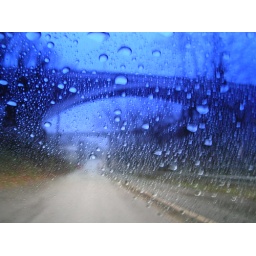
headed under the blue bridge